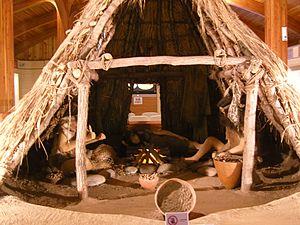
Une figurine est une statue de petite taille ou une représentation à l'échelle d'un sujet animalier, d'un être humain, d'une divinité ou même d'un personnage de fiction.
La période de la céramique Jeulmun d'après la romanisation révisée est une période s'étendant approximativement de 8000 à 1500 av. notre ère. Cette période recouvre la période de la Préhistoire de la Corée qui correspond au Mésolithique / Néolithique.